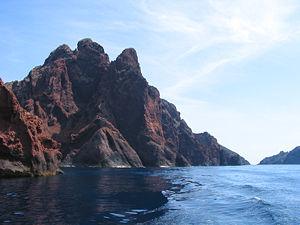
Osani (Corse-du-Sud) - France, Réserve naturelle de Scandola. Corsu: Osani (Corsica suttana) Francia, Riserva Naturale di Scandola.
Cet article recense les biens inscrits au patrimoine mondial en France.
La Réserve naturelle de Scandola est une réserve naturelle en Corse à la fois marine et terrestre, également inscrite sur la liste du patrimoine mondial de l'Unesco, et faisant partie des aires marines protégées de la France. Classée en 1975, elle occupe une surface de 1 669 hectares et protège une biodiversité remarquable entre l’étage médiolittoral et l'étage circalittoral de sa partie sous-marine. Elle a été jugée représentative des écosystèmes et biocénoses de la façade maritime du Parc naturel régional de Corse qui en est le gestionnaire.